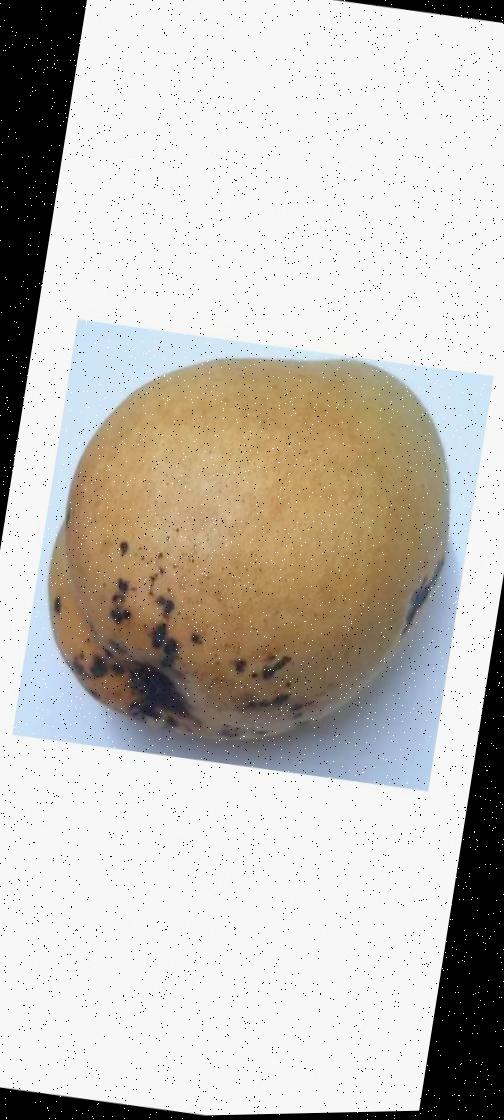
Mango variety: Bari-11